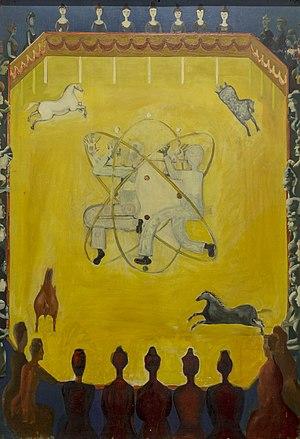
Le Cirque
Zelman Otchakovsky, dit Zelman, né en 1905 et mort en 1944, est un peintre français d'origine bessarabienne.